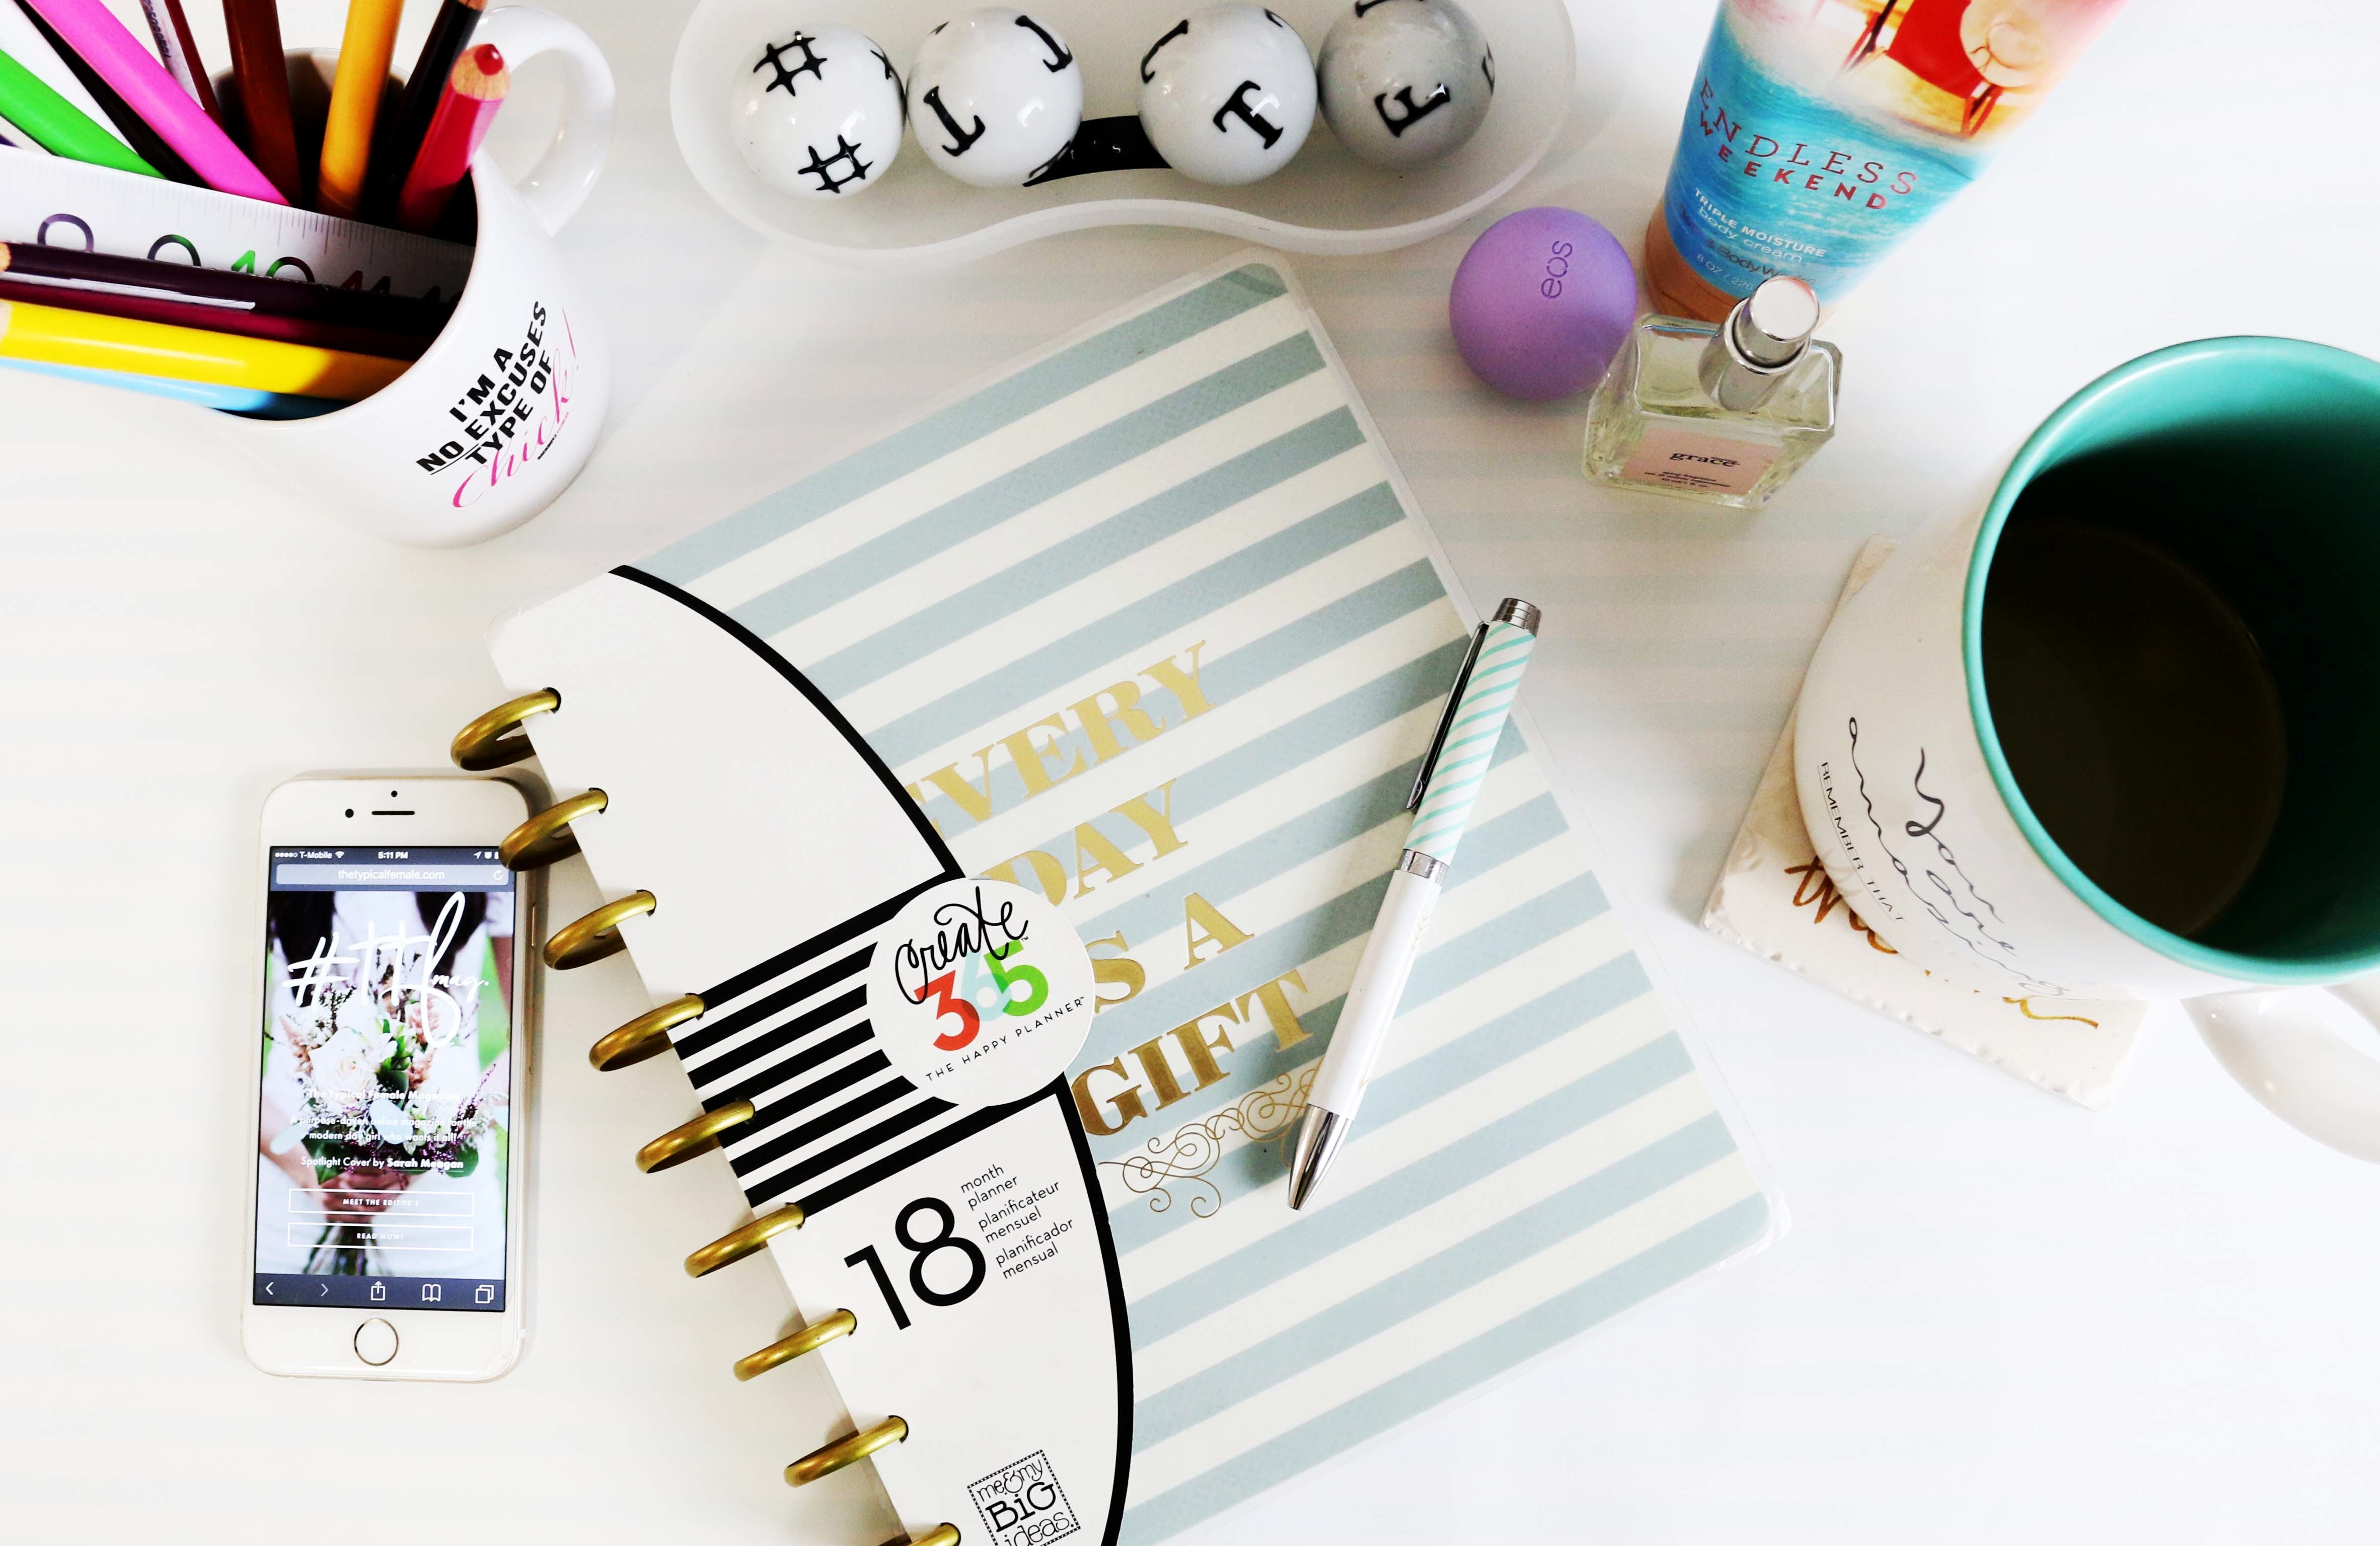
desk, notebook, interior, pen, cup, cell phone, brand, product, art, illustration, design, stationery, office desk, graphic design